List of diplomatic missions in the Gambia

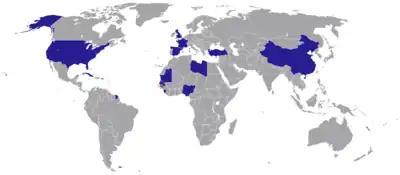
Map of diplomatic missions in the Gambia

At present, the Gambia's capital city of Banjul hosts 14 embassies and 2 embassy extension offices. Several other countries have honorary consuls to provide emergency services to their citizens, while others accredit ambassadors from neighbouring countries.